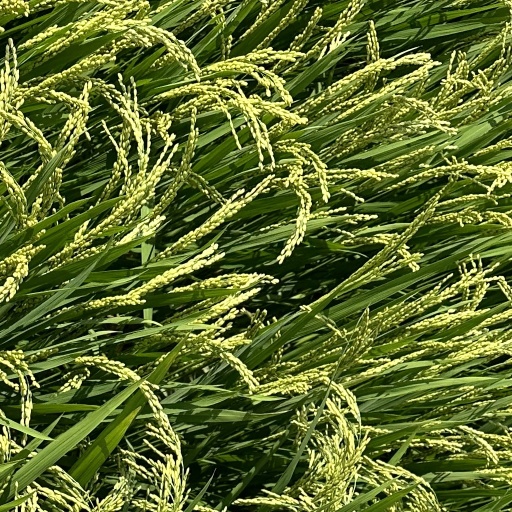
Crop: rice